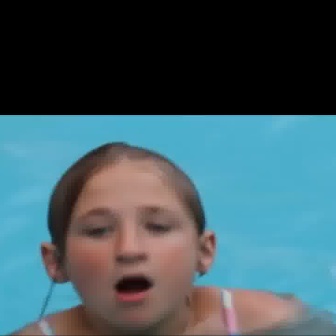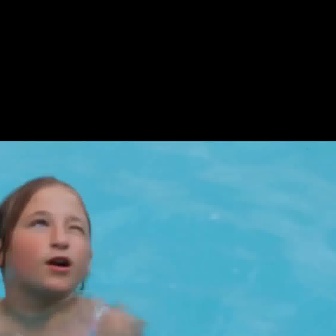
  Please identify the target specified by the bounding box [66,197,198,329] in the first image and locate it in the second image. Return the coordinates in [x_min,y_min,x_max,y_max] format.
Answer: [4,205,90,292]